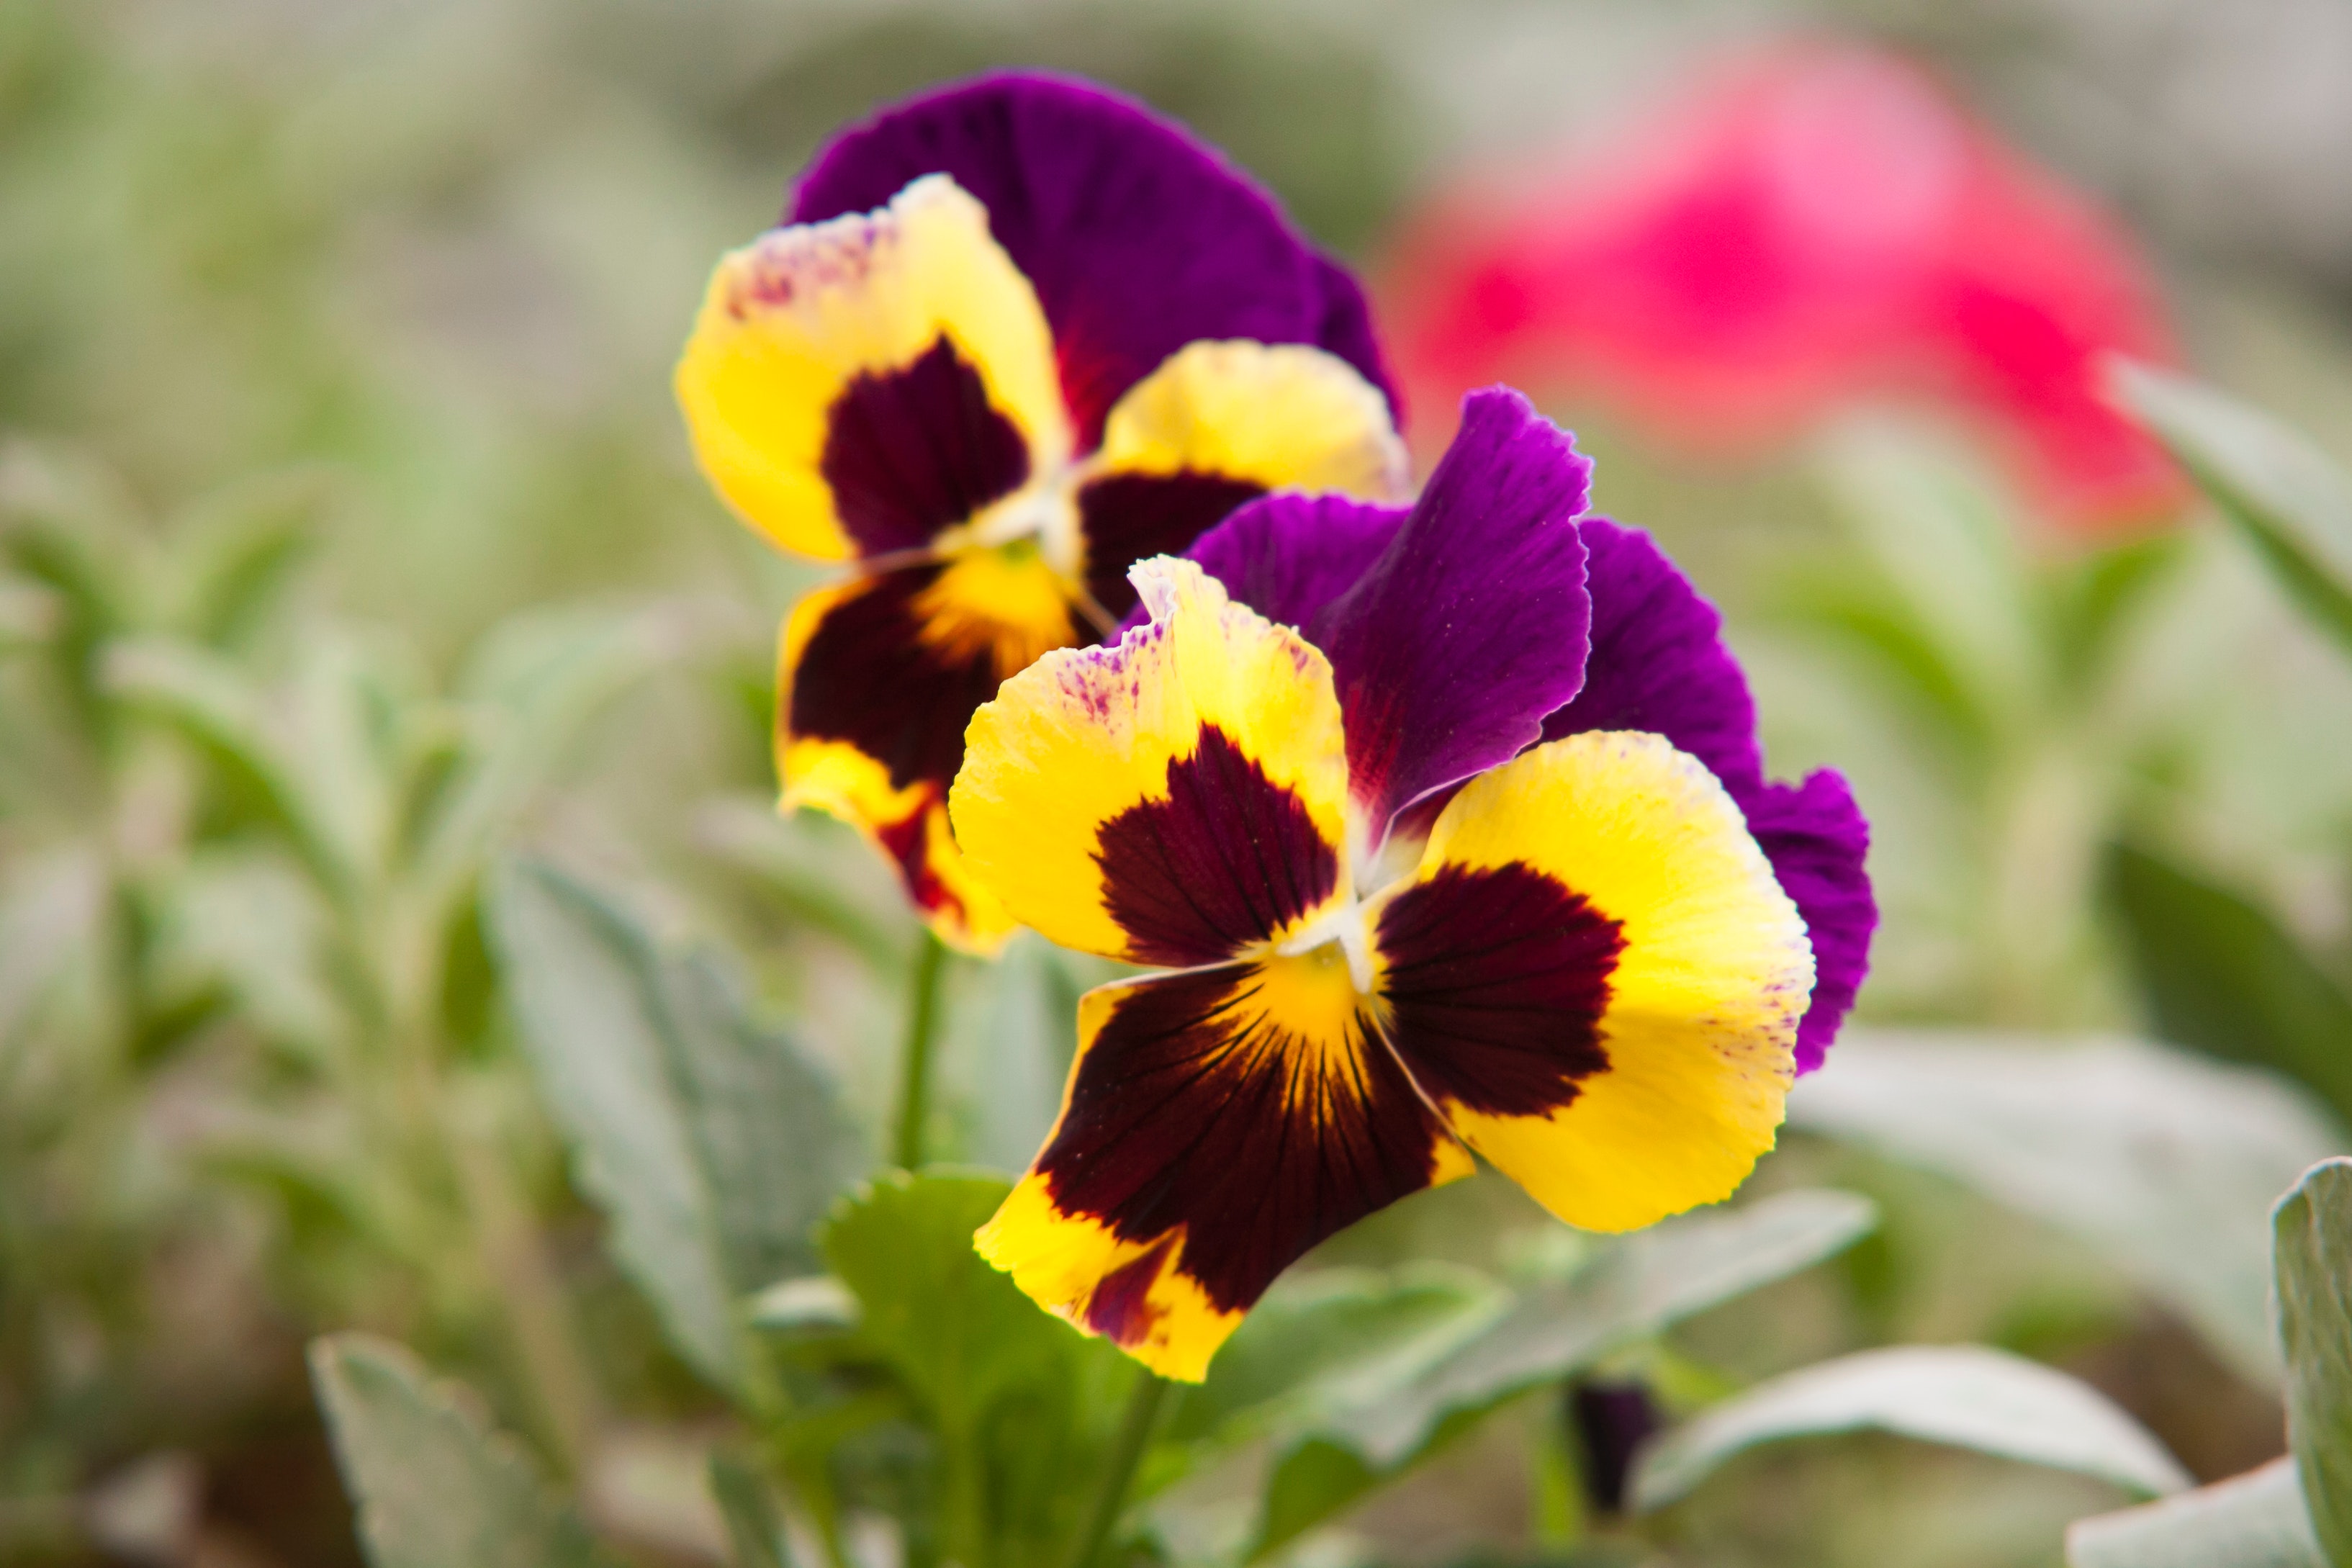
flower, flowering plant, petal, plant, pansy, yellow, violet family, viola, wild pansy, spring, wildflower, annual plant, wallflower